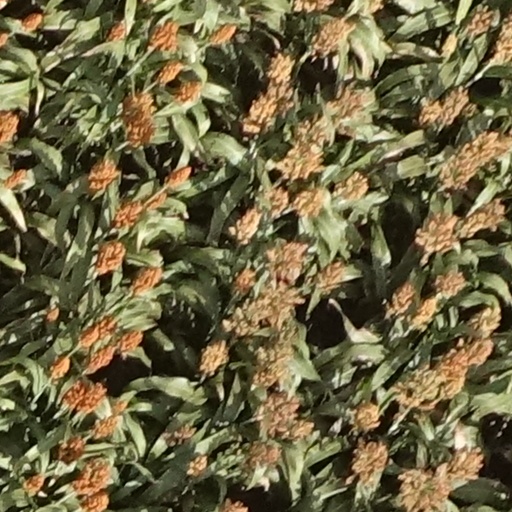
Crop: sorghum